Asarsi Getu

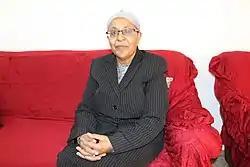
Asarsi Getu in 2019.

Asarsi Getu or Asarsi Getu-Sahla-Gramai (born 1958) is an Israeli nurse of Beta Israel origin, who in the mid- 80s served as a nurse for the Red Cross refugee camps in Sudan. She saved the lives of many patients, secretly giving medicines to those who could not purchase them, and was responsible for distributing aid funds to Jewish refugees fleeing Ethiopia on their way to Israel.